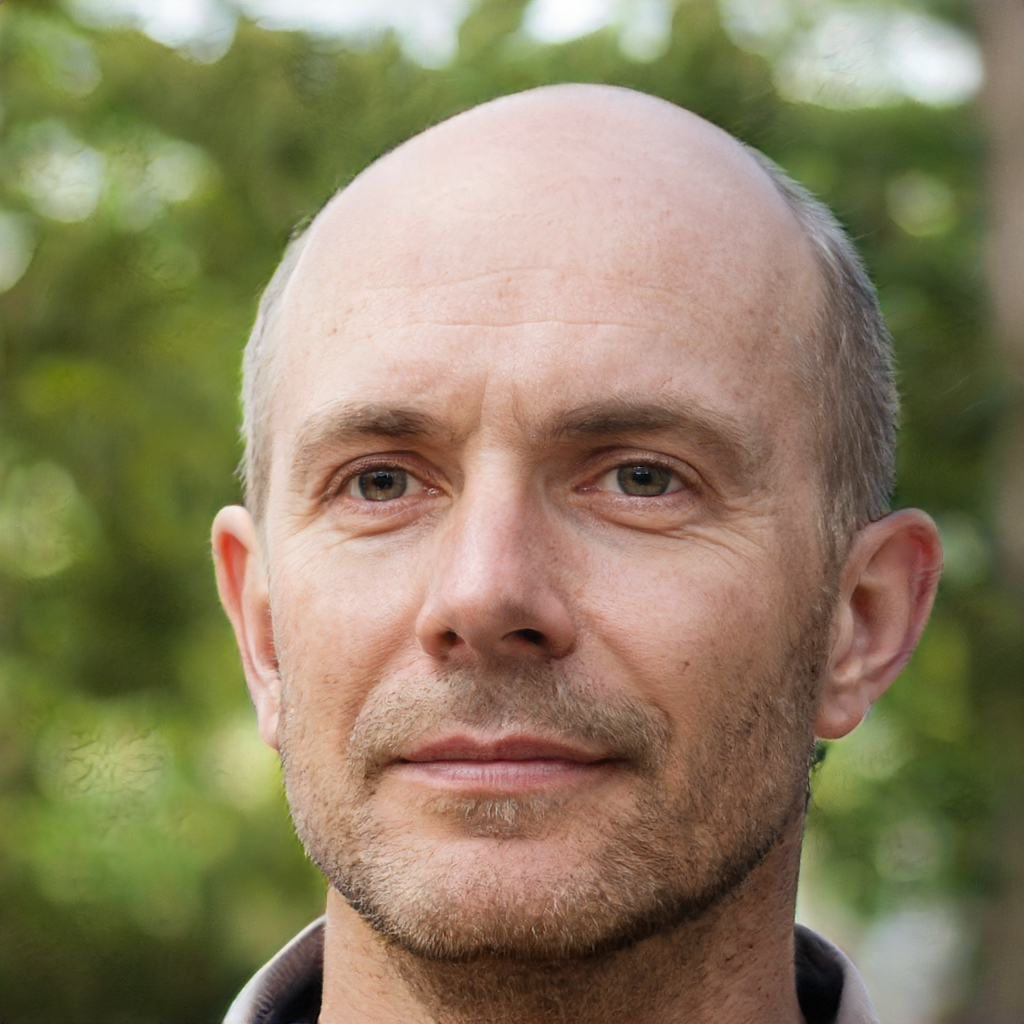
Gender: Male